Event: Nepal Earthquake
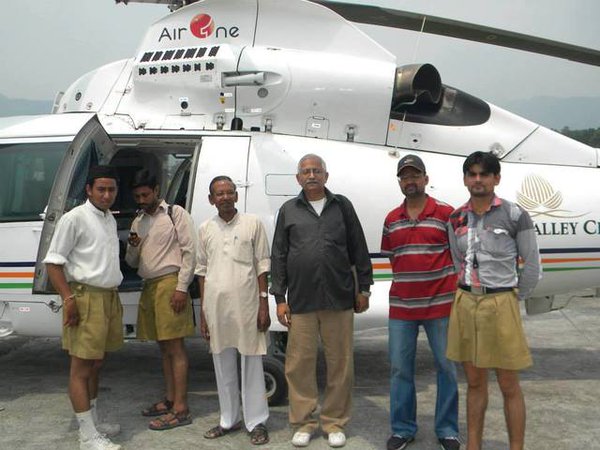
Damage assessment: no_damage